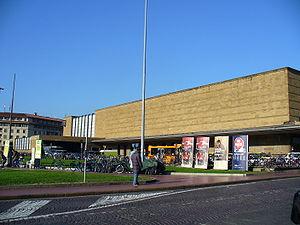
Grandi Stazioni S.p.A. - Grandes Gares, est une filiale des Ferrovie dello Stato S.p.A., les chemins de fer italiens, créée en 1998 et chargée de la gestion des plus grandes gares italiennes et étrangères.
La gare de Florence-Santa-Maria-Novella est la principale gare ferroviaire de Florence, ville d'Italie chef-lieu de la région de Toscane. Principalement dessinée par Giovanni Michelucci, elle est considérée comme un des grands chefs-d'œuvre de l'architecture italienne des années 1930. Elle est située dans le quartier éponyme de Santa Maria Novella, face à l'église du même nom, en bordure nord-ouest du centre historique de Florence.